Power Without Glory

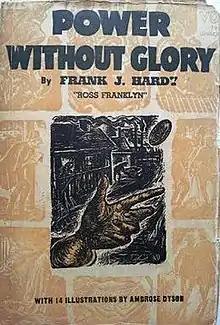
First edition

Power Without Glory is a 1950 historical novel written by Australian author Frank Hardy, following the life and ambitions of John West, a politician born into a working-class family who rises to prominence in Australian federal politics.